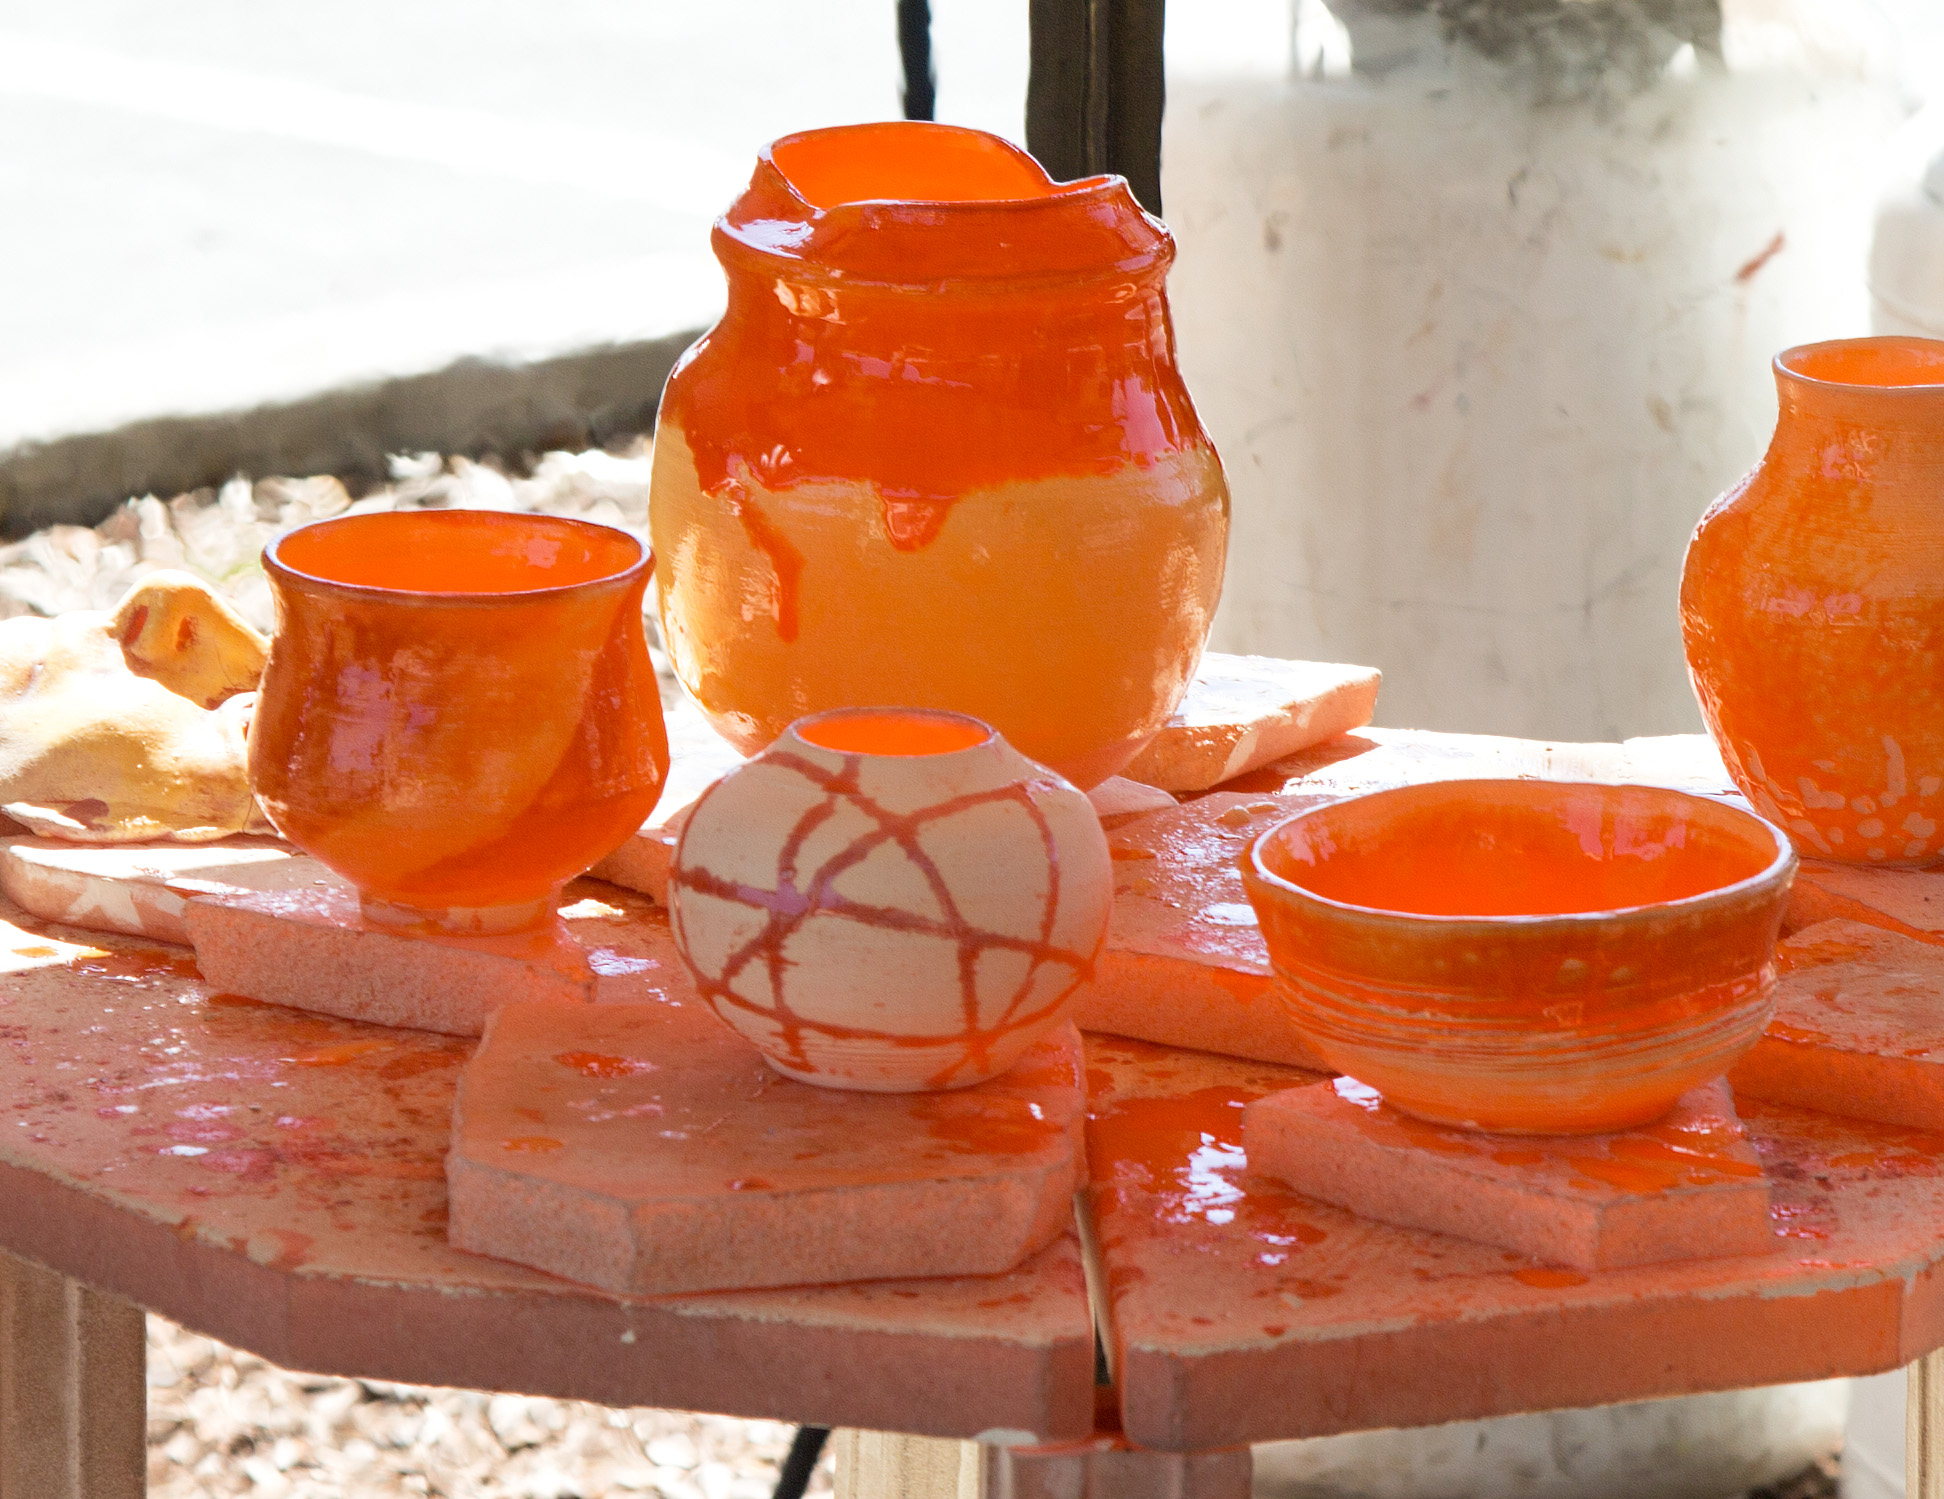
fruit, orange, food, produce, vegetable, pottery, raku, westernstyleraku, ceramics, flowering plant